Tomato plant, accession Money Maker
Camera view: vertical (180 deg); turntable rotation: 210 degrees
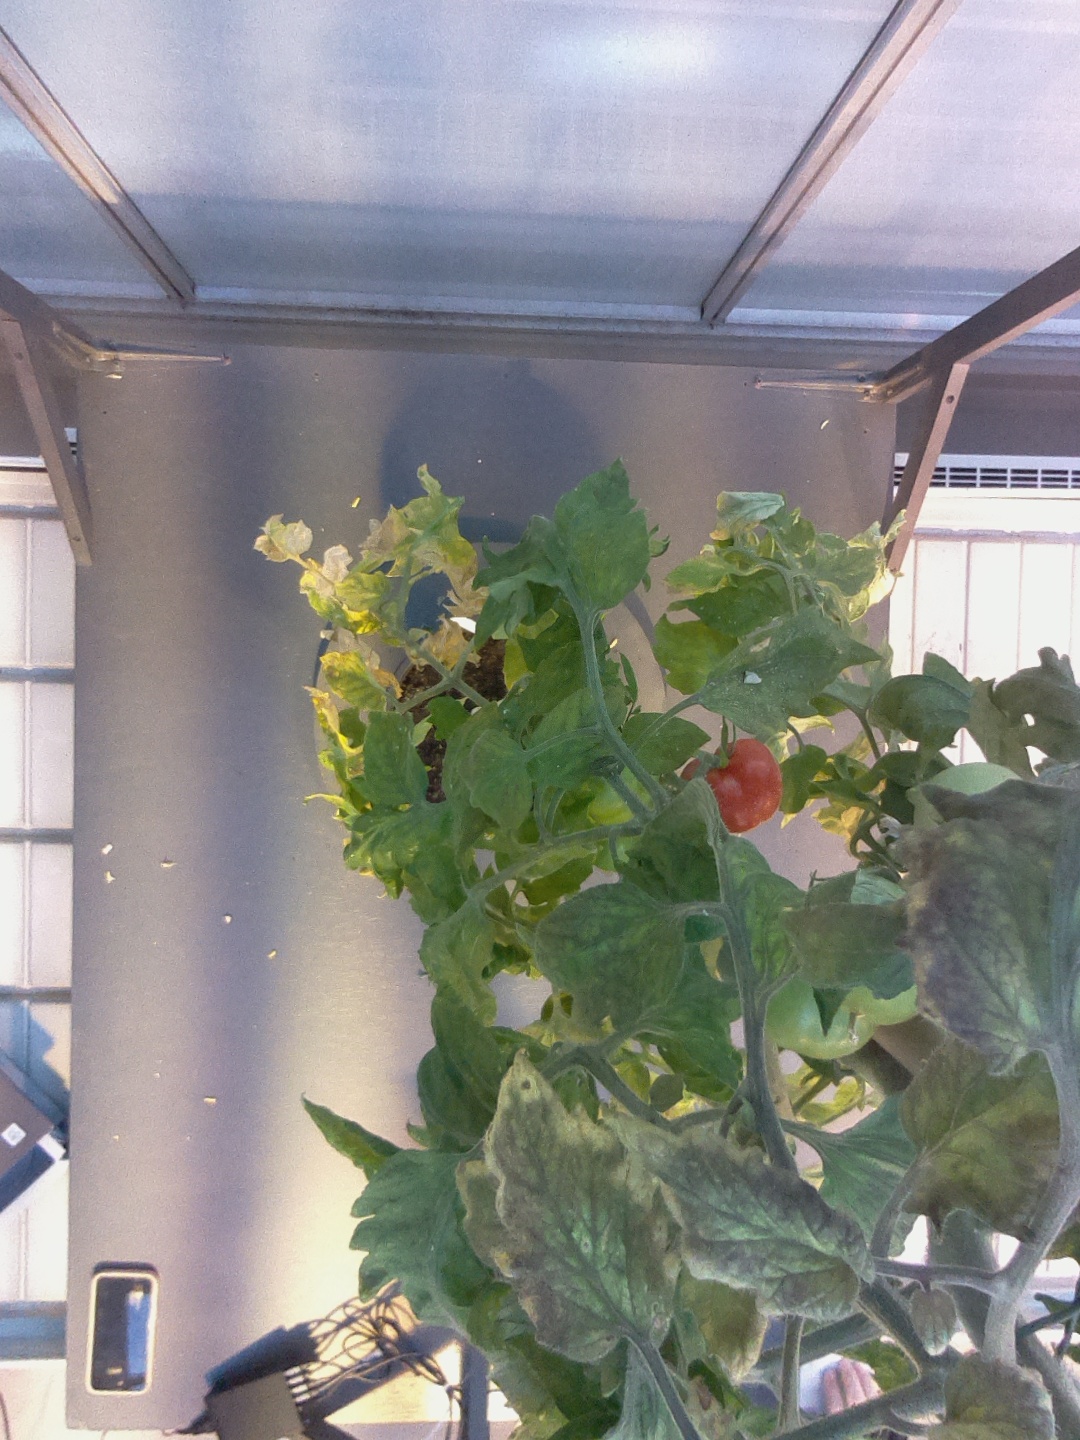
BBCH growth stage 81: 10%-20% of fruits show typical fully ripe color